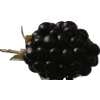
Label: blackberry